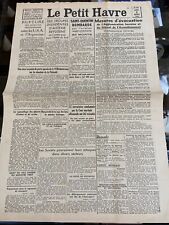
Label: paper